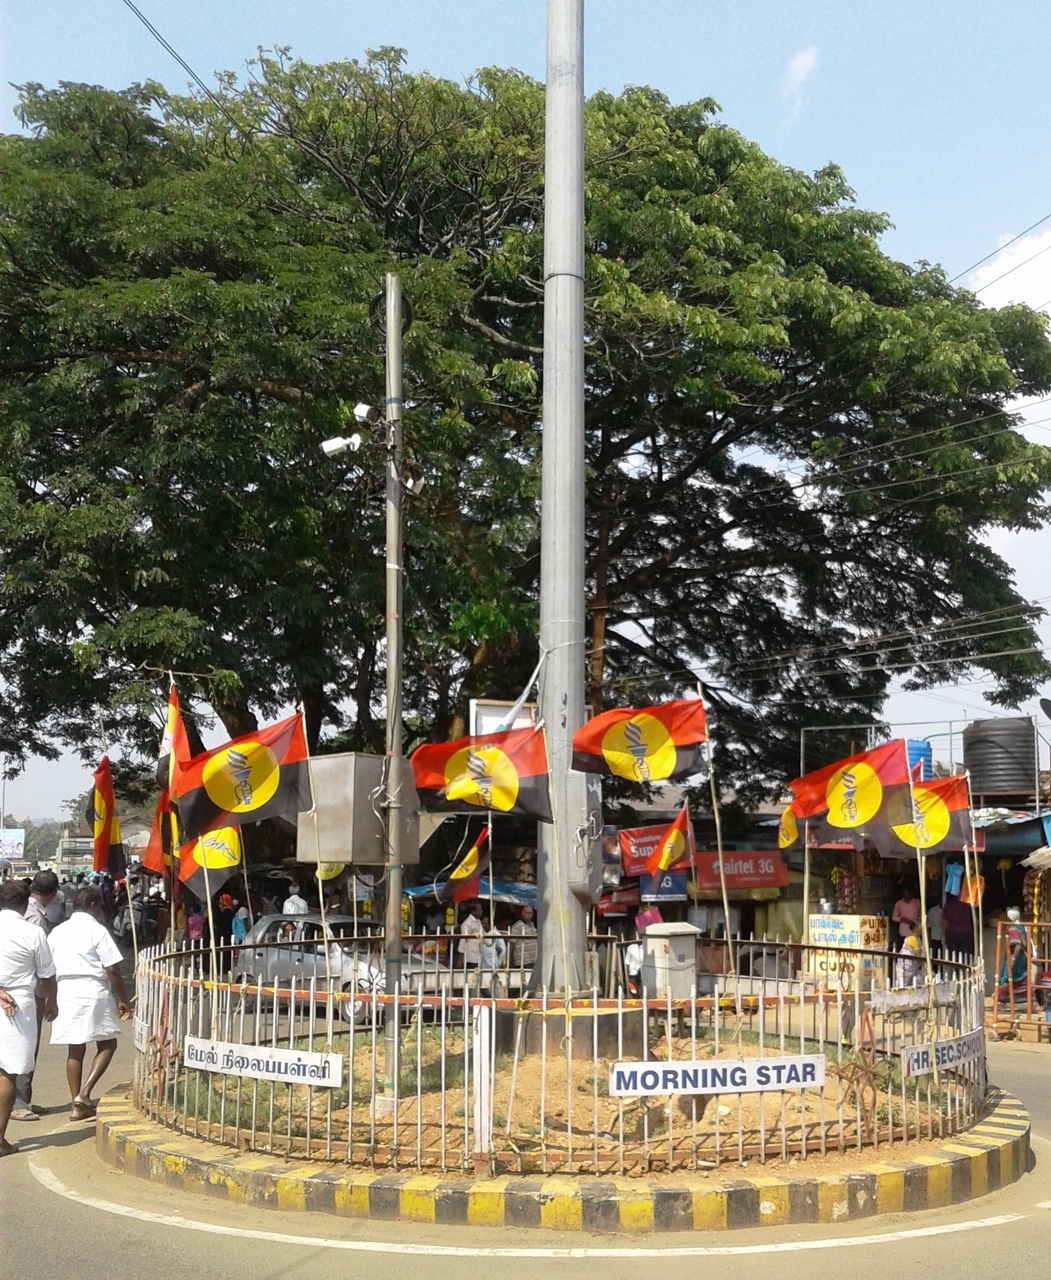
Nilgiri District, Tamilnadu, India.